Juan Ramón (singer)

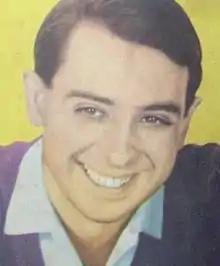
Juan Ramón, 1965

Juan Ramón (born as Ellery Guy Rech; 13 January 1940 – 30 July 2020) was an Argentine singer and actor.